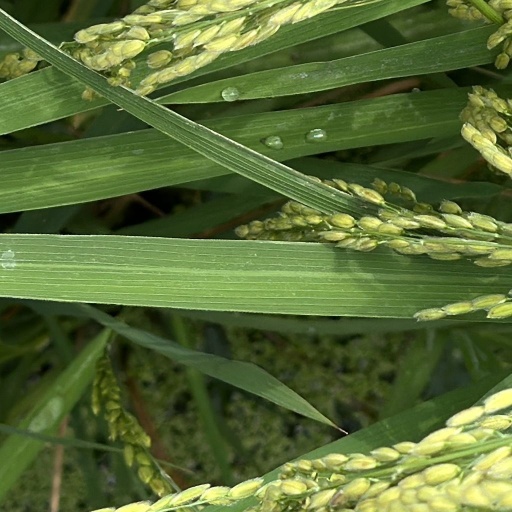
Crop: rice